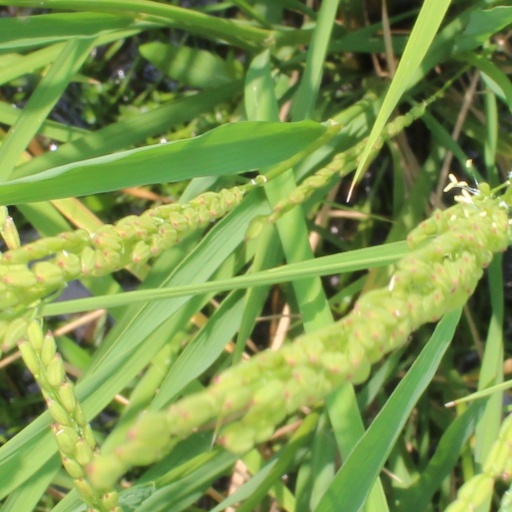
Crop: rice